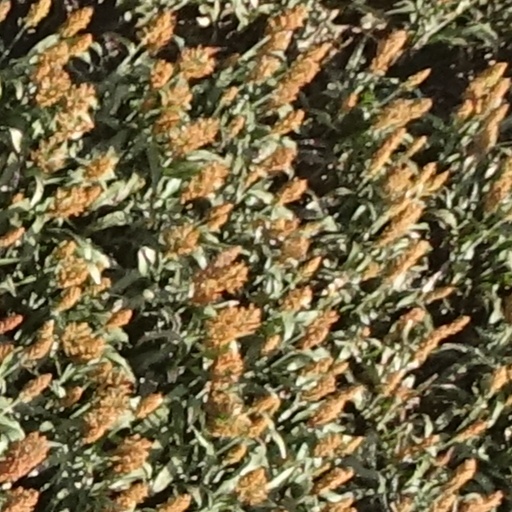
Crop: sorghum